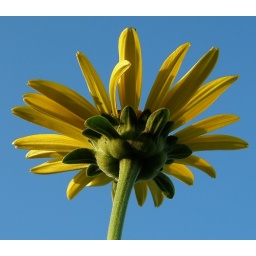
125/365. Walked around the flower beds at the Ag Center this evening. Some of these were way over my head.